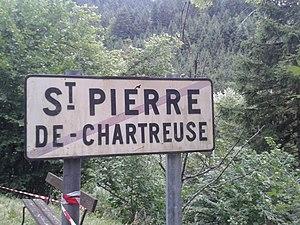
Panneau à la sortie de Saint-Pierre de Chartreuse, sur la route vers Perquelin
Saint-Pierre-de-Chartreuse est une commune française située dans le département de l'Isère, en région Auvergne-Rhône-Alpes.